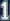
Number: 1